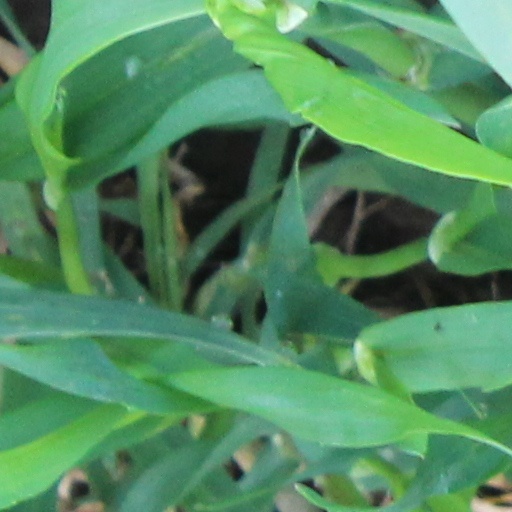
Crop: wheat